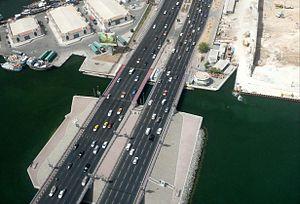
Cette liste de ponts des Émirats arabes unis a pour vocation de présenter une liste de ponts remarquables des Émirats arabes unis, tant par leurs caractéristiques dimensionnelles, que par leur intérêt architectural ou historique.